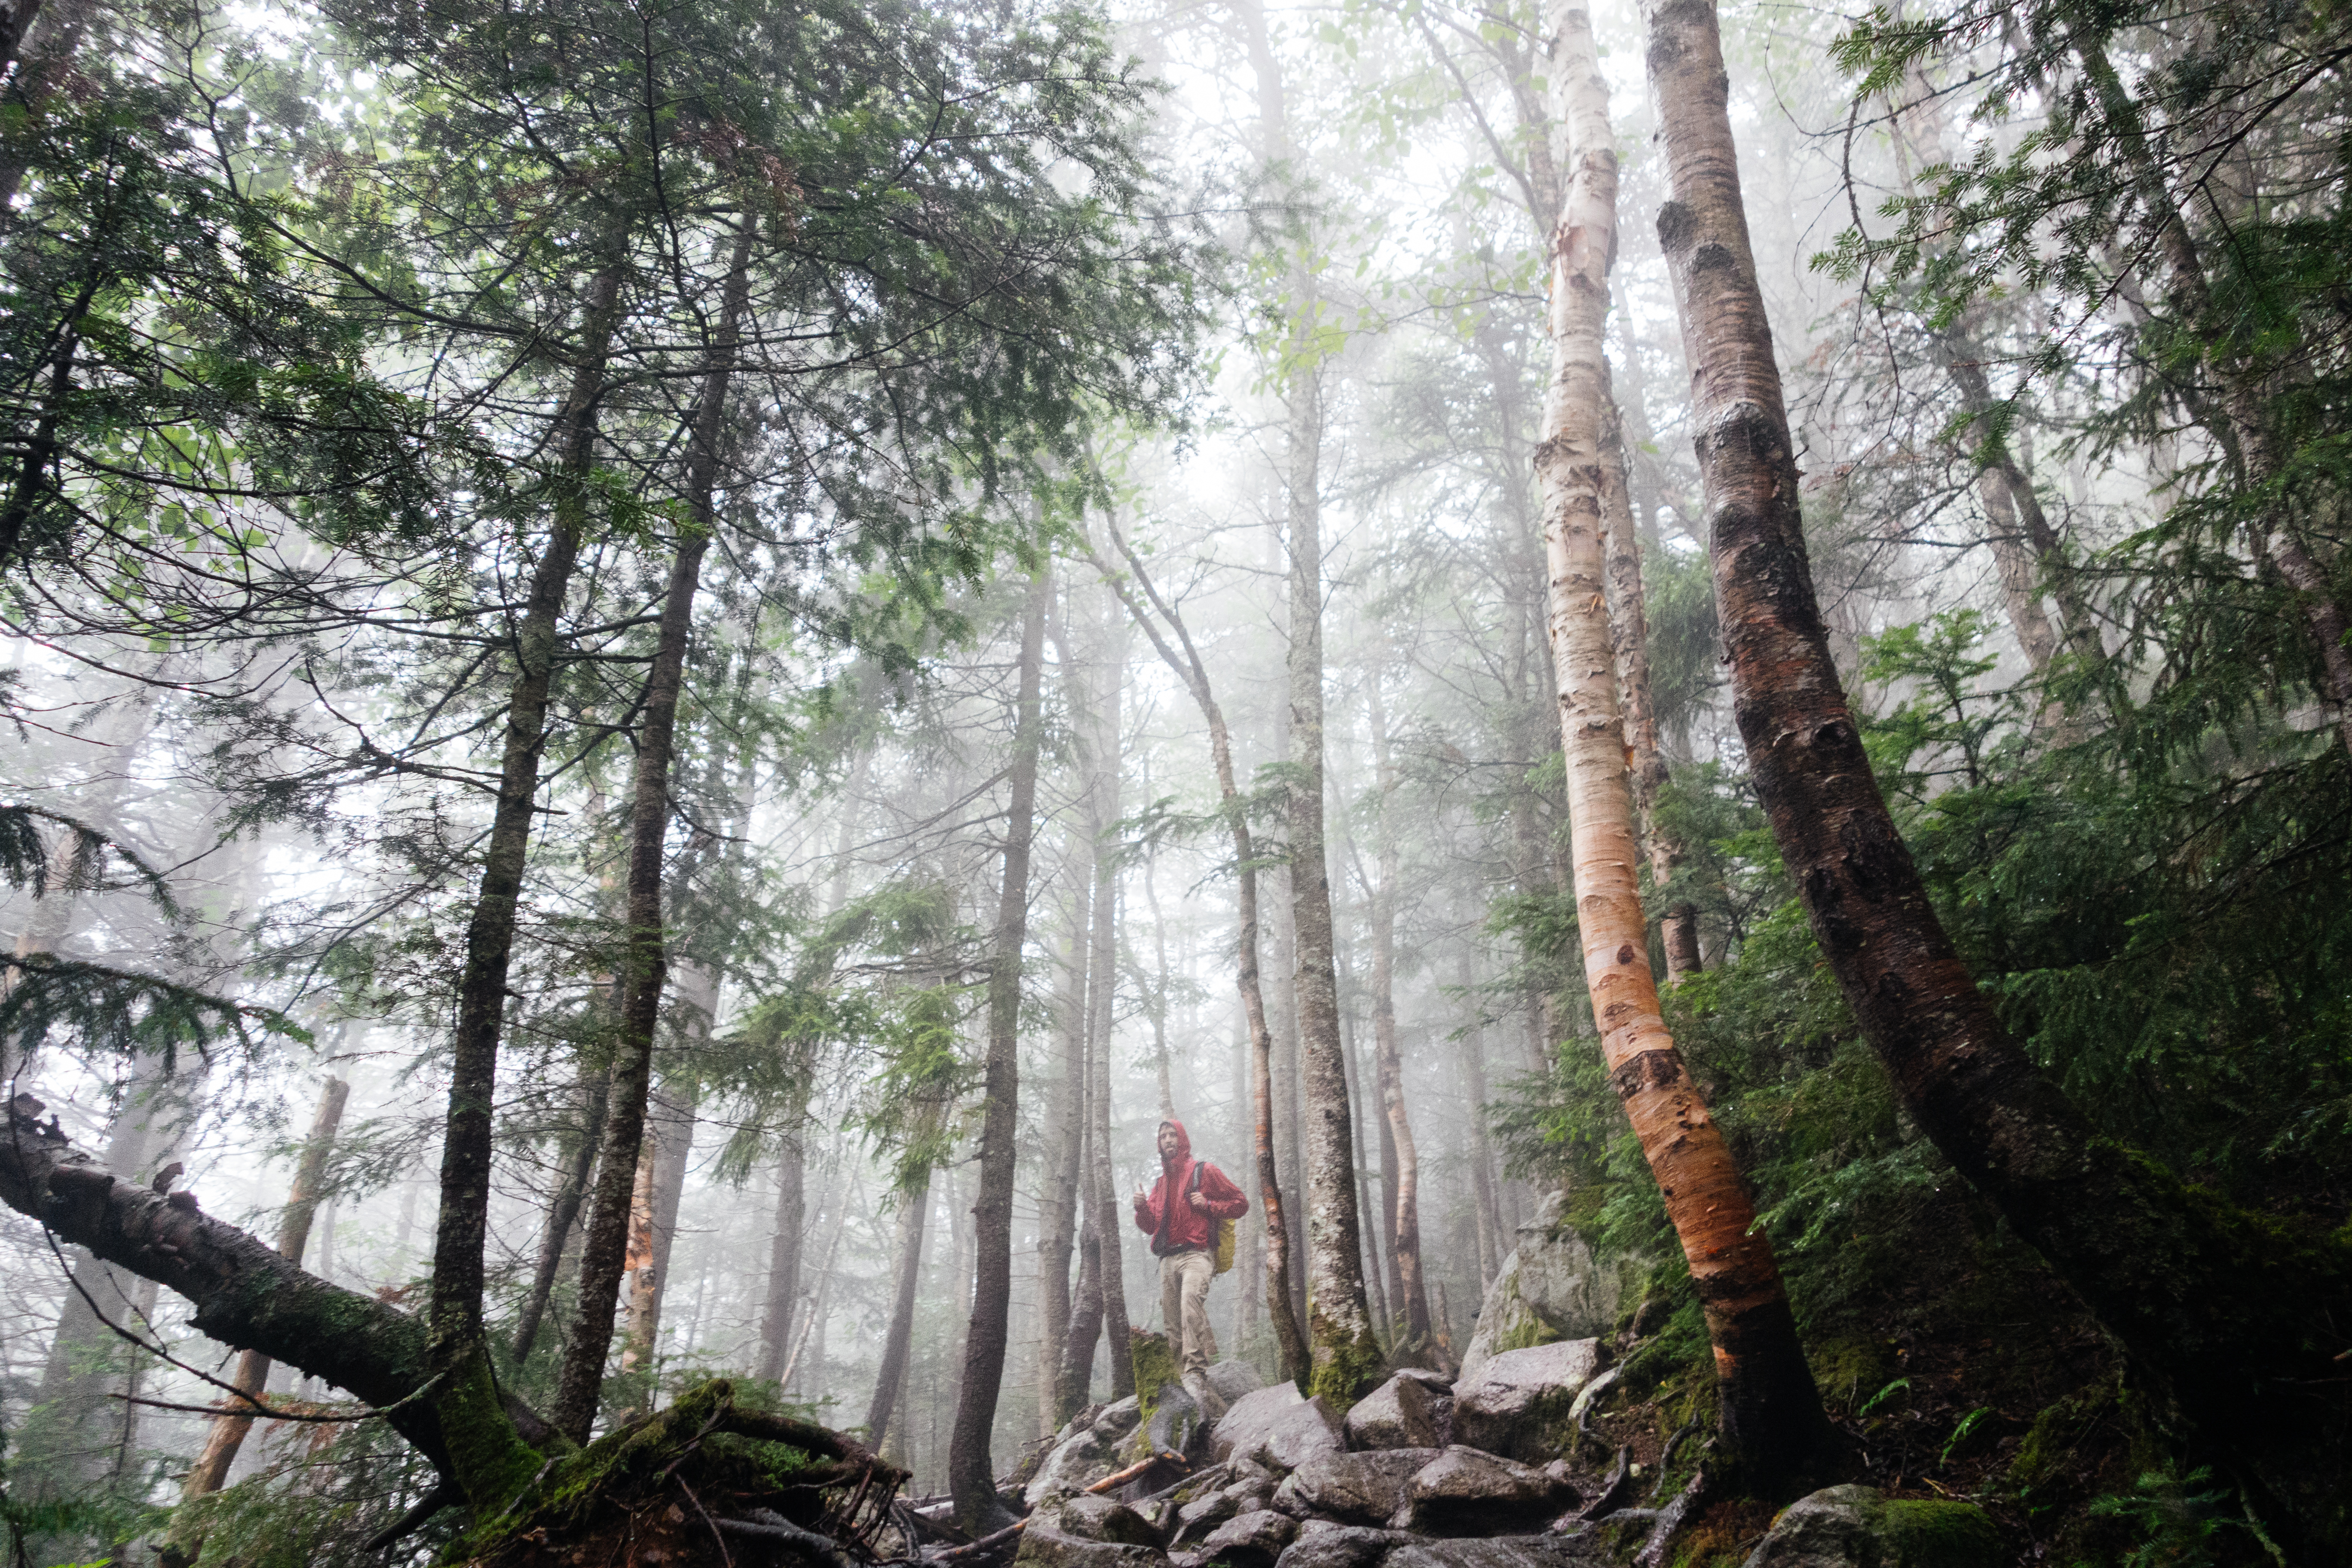
tree, nature, forest, wilderness, person, fog, hiking, trail, backpack, hiker, portrait, jungle, hood, trees, outdoors, publicdomain, redjacket, rainforest, ravine, woodland, habitat, ecosystem, old growth forest, natural environment, woody plant, temperate broadleaf and mixed forest, temperate coniferous forest